Hurricane Floyd

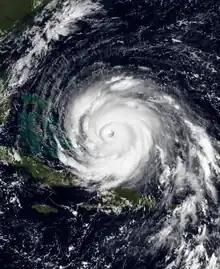
Floyd shortly after peak intensity on September 13, north of Hispaniola

Hurricane Floyd was a very powerful and large tropical cyclone which struck the Bahamas and the East Coast of the United States. It was the sixth named storm, fourth hurricane, and third major hurricane in the 1999 Atlantic hurricane season. Floyd triggered the fourth largest evacuation in US history (behind Hurricane Irma, Hurricane Gustav, and Hurricane Rita) when 2.6 million coastal residents of five states were ordered from their homes as it approached. The hurricane formed off the coast of Africa and lasted from September 7 to 19, becoming extratropical after September 17, and peaked in strength as a very strong Category 4 hurricane. It was among the largest Atlantic hurricanes of its strength ever recorded, in terms of gale-force diameter.